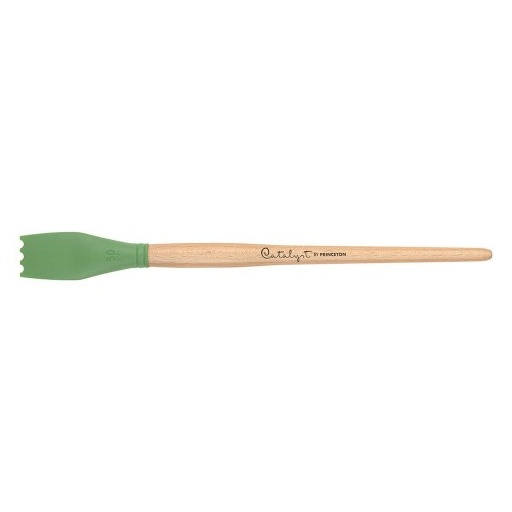
Princeton Catalyst Blade B-03 30
Introducing the Princeton Catalyst Blade B-03 30, a revolutionary tool that redefines the boundaries of artistic creativity. Not just a brush, and not merely a palette knife, this innovative tool merges the best of both worlds. Crafted from high-quality, flexible silicone, the Catalyst Blade is designed for artists who crave unique expression in their craft. The ergonomic design of the Catalyst Wedge version allows for a natural feel in your hand, enhancing your direct interaction with your artwork. Meanwhile, the Catalyst Blade features a sturdy brush handle that fuses traditional painting techniques with modern innovation. Ideal for heavy-bodied paints, this versatile tool is perfect for use with oils, acrylics, and water-miscible oils, making it a must-have in any artist's toolkit. Artists around the world are also utilizing the Catalyst for various mediums, including encaustics, plaster, clay, and even food crafting, as it is made from FDA-approved silicone. One of the standout features of the Catalyst Blade is its ease of cleanup; simply wipe with a cloth, or wash with mild soap and water. Dried paint can be peeled off effortlessly, and the blades can be easily separated from their handles for thorough cleaning or replacement, adding to their longevity and efficiency. Elevate your artistic experience with the Princeton Catalyst Blade B-03 30 today and discover the future of creative tools! Princeton Catalyst Blade B-03 30 Not quite a brush. Not quite a palette knife. Catalyst tools are crafted from flexible silicone to allow artists a new form of expression. Available in two unique styles: Catalyst Wedges are ergonomically designed to fit in your hand allowing a direct interaction with your work. Catalyst Blades are mounted on artist brush handles offering a blend of tradition and innovation. Designed for use with heavy-bodied paints, Catalyst is at home with oils, acrylics, and water-miscible oils. Because they are heat-resistant, they excel with encaustics. Artists are using them with plaster, clay, and even frosting. Made of FDA-approved silicone, Catalyst Blades and Wedges are great for food crafting. Clean-up is a breeze with Catalyst Blades and Wedges. The silicone is easy to wipe clean and is solvent resistant. Clean up in most cases can be done with mild soap and water. Dried paint can be peeled off the silicone surface. Catalyst blades can even be separated from their wood handles for cleaning and easily replaced when dry
Brand: DRAWART
Category: Arts & Entertainment > Hobbies & Creative Arts > Arts & Crafts > Art & Crafting Tools > Color Mixing Tools > Palette Knives